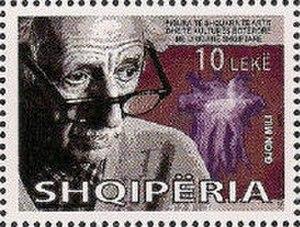
Gjon Mili, né en 1904 à Korçë et mort en 1984 à Stamford, est un photographe américain d'origine albanaise spécialisé dans la photographie stroboscopique.